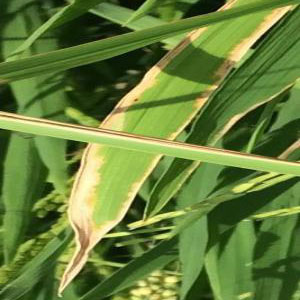
Disease: Bacterialblight